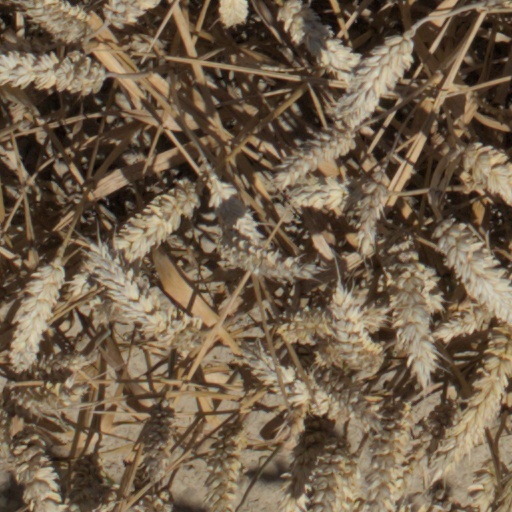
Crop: wheat